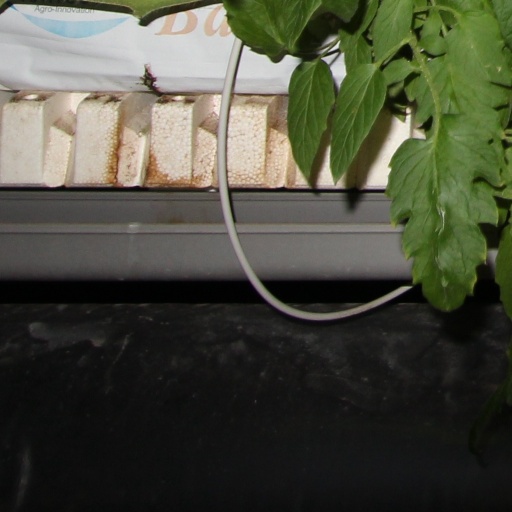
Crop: tomato